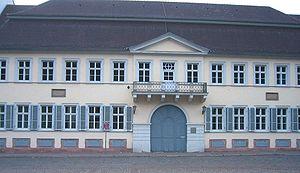
Johann Sulpiz Melchior Dominikus Boisserée, né le 2 août 1783 à Cologne et mort le 2 mai 1854, à Bonn est un collectionneur de tableaux, historien de l’art et de l'architecture allemand. Il a joué un rôle important dans la promotion du projet d'achèvement de la cathédrale de Cologne.